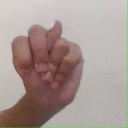
अक्षर: न